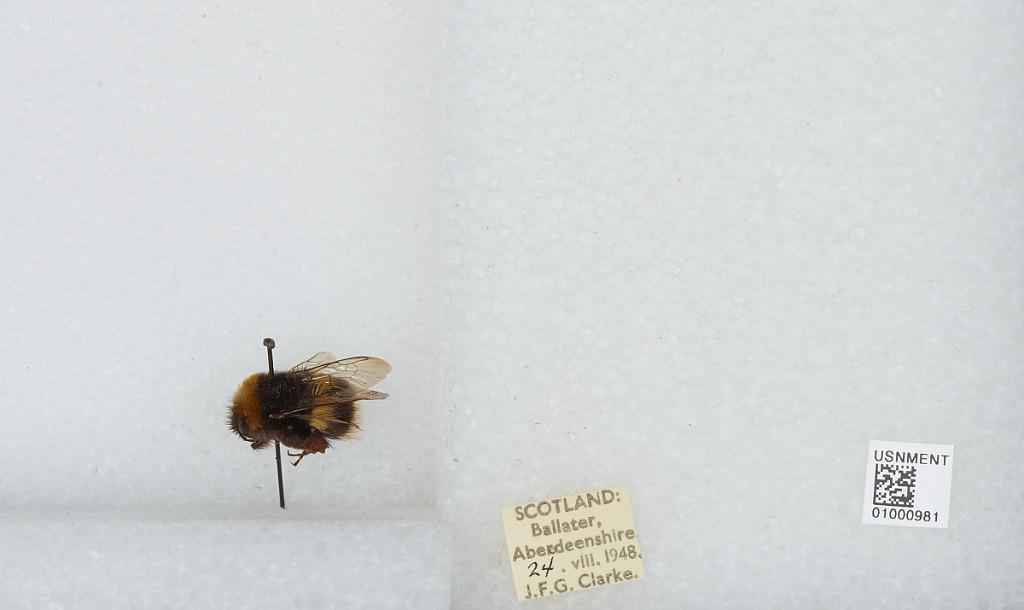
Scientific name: Bombus (Bombus) lucorum (Linnaeus)
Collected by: J. Clarke
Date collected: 1948-8-24
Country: United Kingdom
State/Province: Scotland
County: Aberdeenshire
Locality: Ballatar
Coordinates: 57.0447, -3.0494